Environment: lab
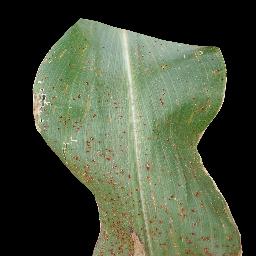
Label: common_rust